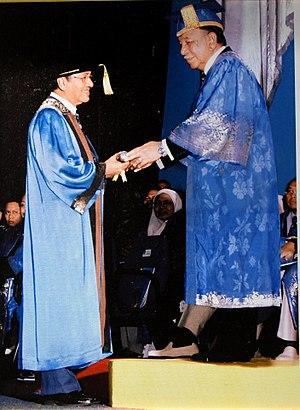
Mahathir bin Mohamad, né le 10 juillet 1925 à Alor Setar, est un homme d'État malaisien, Premier ministre de 1981 à 2003 et de 2018 à 2020.